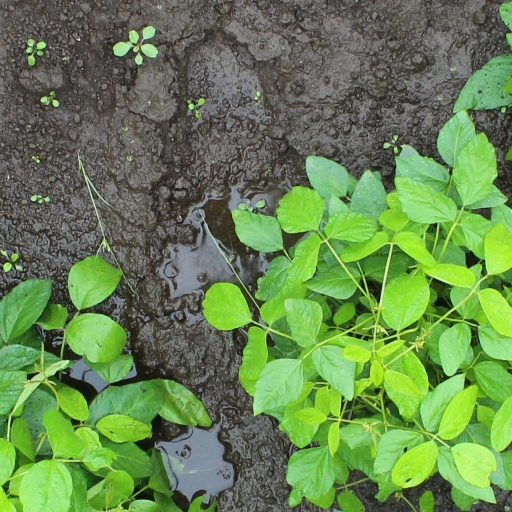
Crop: soybean